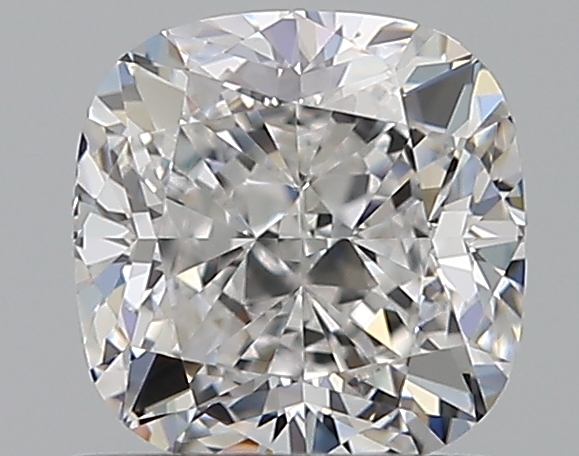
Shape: cushion
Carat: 0.9
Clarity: VS1
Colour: E
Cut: EX
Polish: EX
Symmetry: VG
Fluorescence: N
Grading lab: GIA
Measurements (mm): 5.38 x 5.3 x 3.69